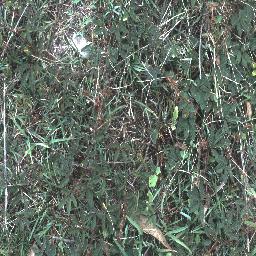
Label: negative